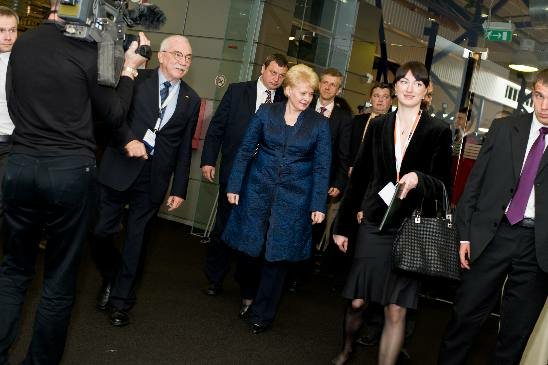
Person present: Yes